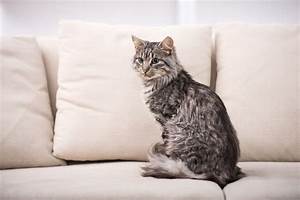
Label: cat